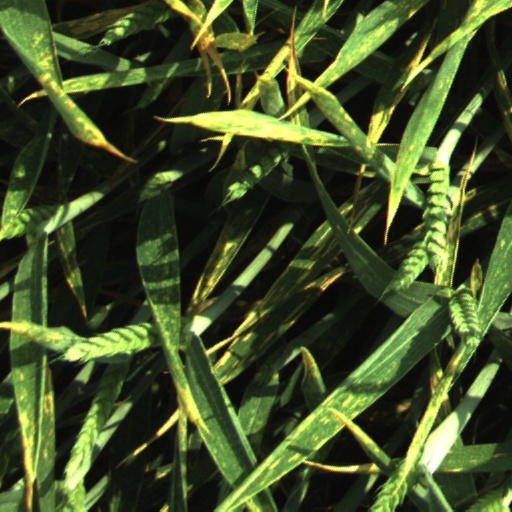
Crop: wheat